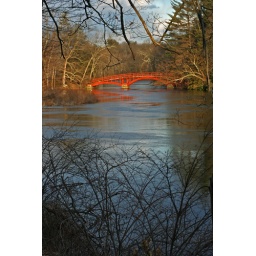
a private walking bridge in S.Natick, this one just glows when the sun sets on the Charles.